Action in the Strait of Otranto

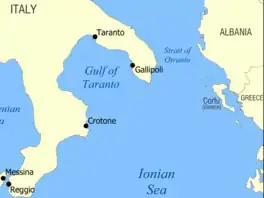

After diverting from the Mediterranean Fleet during the afternoon of 11 November, Force X made good speed towards the Straits of Otranto and by the early evening passed Corfu at , slowing to as it closed on the Albanian coast. The sea state was calm and there was a three-quarter (near full) moon. The British ships reached the northern extent of the patrol and turned about; at lookouts spotted four darkened ships with two escorts, "Fabrizi" armed with four 4-inch guns and four torpedo tubes and the auxiliary cruiser "Ramb" III with four 4.7-inch guns, thought by the British to be a destroyer. The escorts were on either flank of the merchant ships, which were making , bearing to the north-west, "Ramb" III being on the side closest to the British ships. Force X was in line astern with "Orion" leading and "Sydney" bringing up the rear, the cruisers being about apart. "Nubian" was about off to the west of the cruisers and "Mohawk" a similar distance to the east.